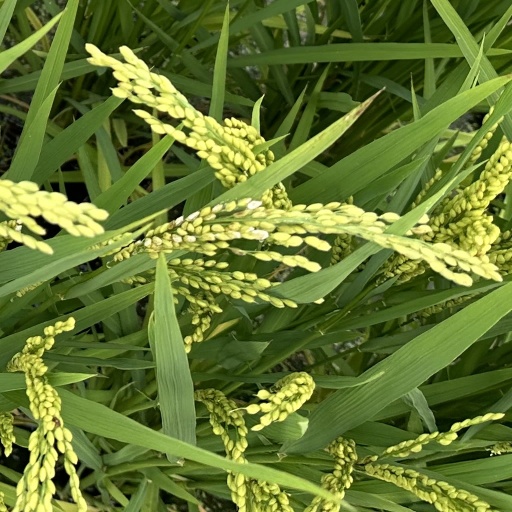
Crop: rice